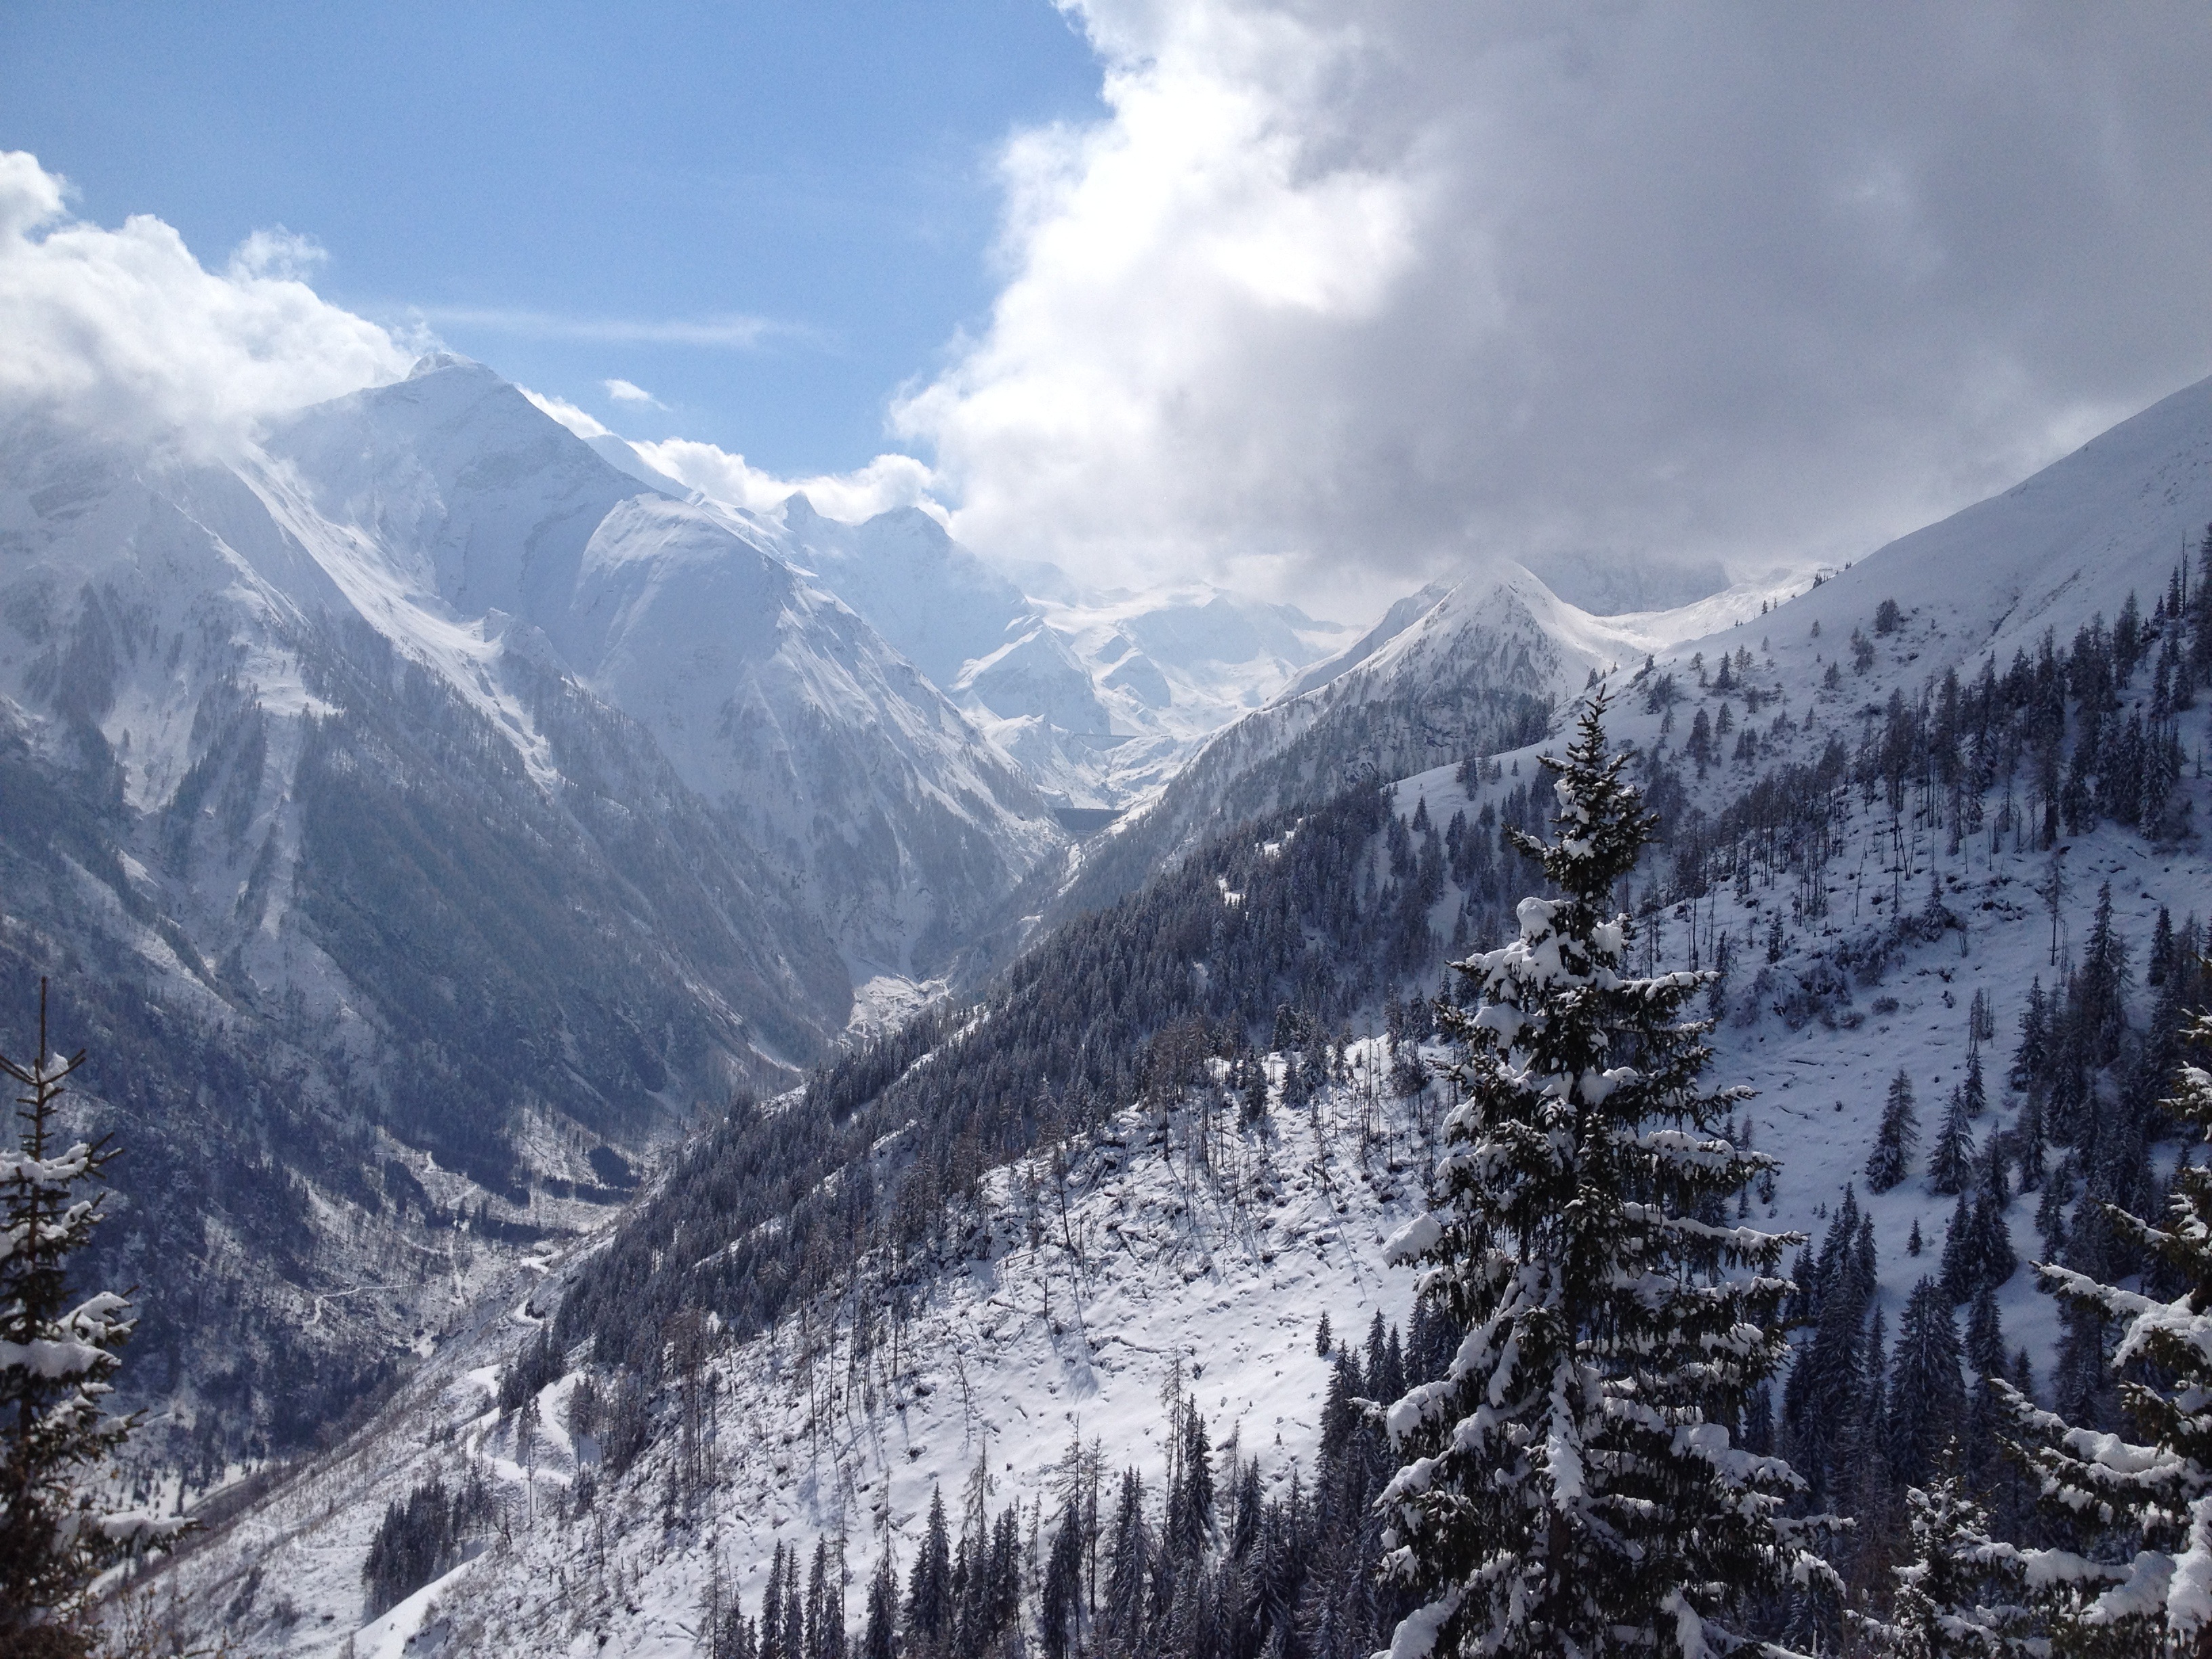
landscape, mountain, snow, winter, mountain range, weather, alpine, season, ridge, alps, ski, cirque, wintry, piste, landform, ski run, mountain pass, ski holiday, geographical feature, mountainous landforms, geological phenomenon